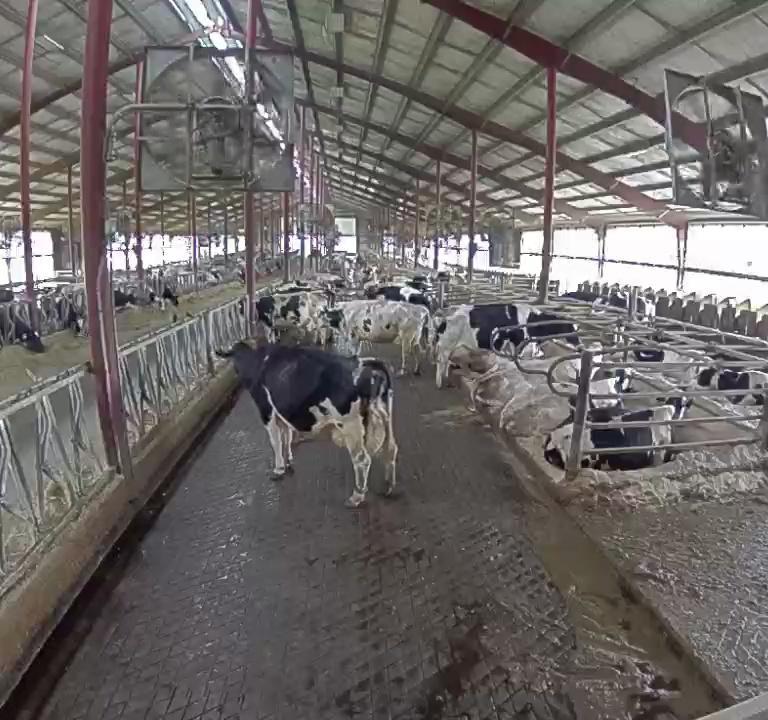
Number of cows: 9